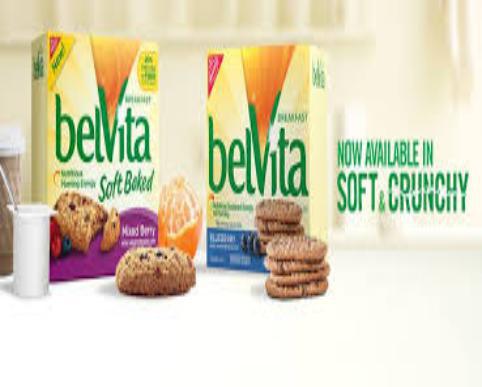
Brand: Belvita
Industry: Food